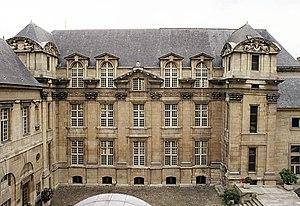
Bâtiment abritant la BHVP
La Société de la reliure originale, rebaptisée Société des amis de la reliure originale en 1979, est une société dévolue à la promotion de la reliure de création.
Cet article recense les monuments historiques du 4ᵉ arrondissement de Paris, en France.
La Bibliothèque historique de la ville de Paris est une bibliothèque publique spécialisée dans l'histoire de Paris et de l'Île-de-France. Faisant partie du réseau des bibliothèques municipales de la ville de Paris, elle est située depuis 1969 dans l'hôtel d'Angoulême ou de Lamoignon, au 24 rue Pavée, dans le 4ᵉ arrondissement.